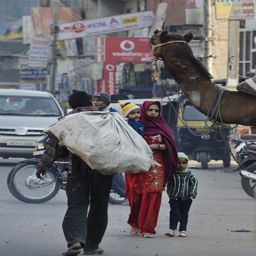
Camel standing on roadway looking at pedestrians in large city.
People walk on the street near a camel with reins on it.
A woman and her small children are walking up a crowded street
A man carrying a bundle across his shoulder
a man is walking with a bag over his shoulder